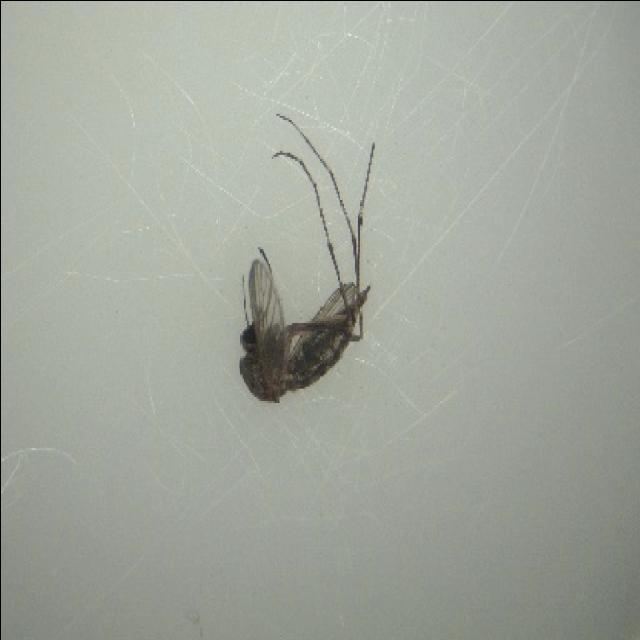
Species: aedes_vexans